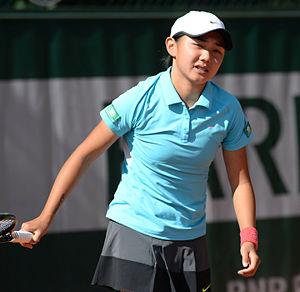
Victoria Rodionovna Kan, née le 3 août 1995 à Tachkent, est une joueuse de tennis russe.